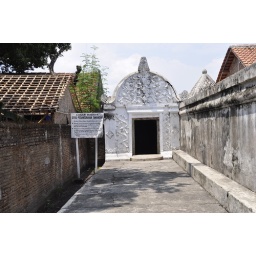
Tamansari The water castle near Kraton